Deraeocoris schach

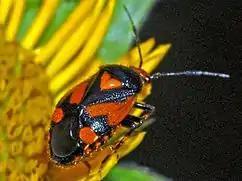
"Deraeocoris schach"

"Deraeocoris schach" can reach a length of . Body is oval shaped and covered with gray hair. The head is orange, rarely black. The first two antennal segments are somewhat thickened and dark, while the two outer segments are thin and light colored. Pronotum is black, with an orange scutellum. The hemielytra are yellow-orange with black, large markings. The legs are black and may have orange or light spots. However, there are several color variants.